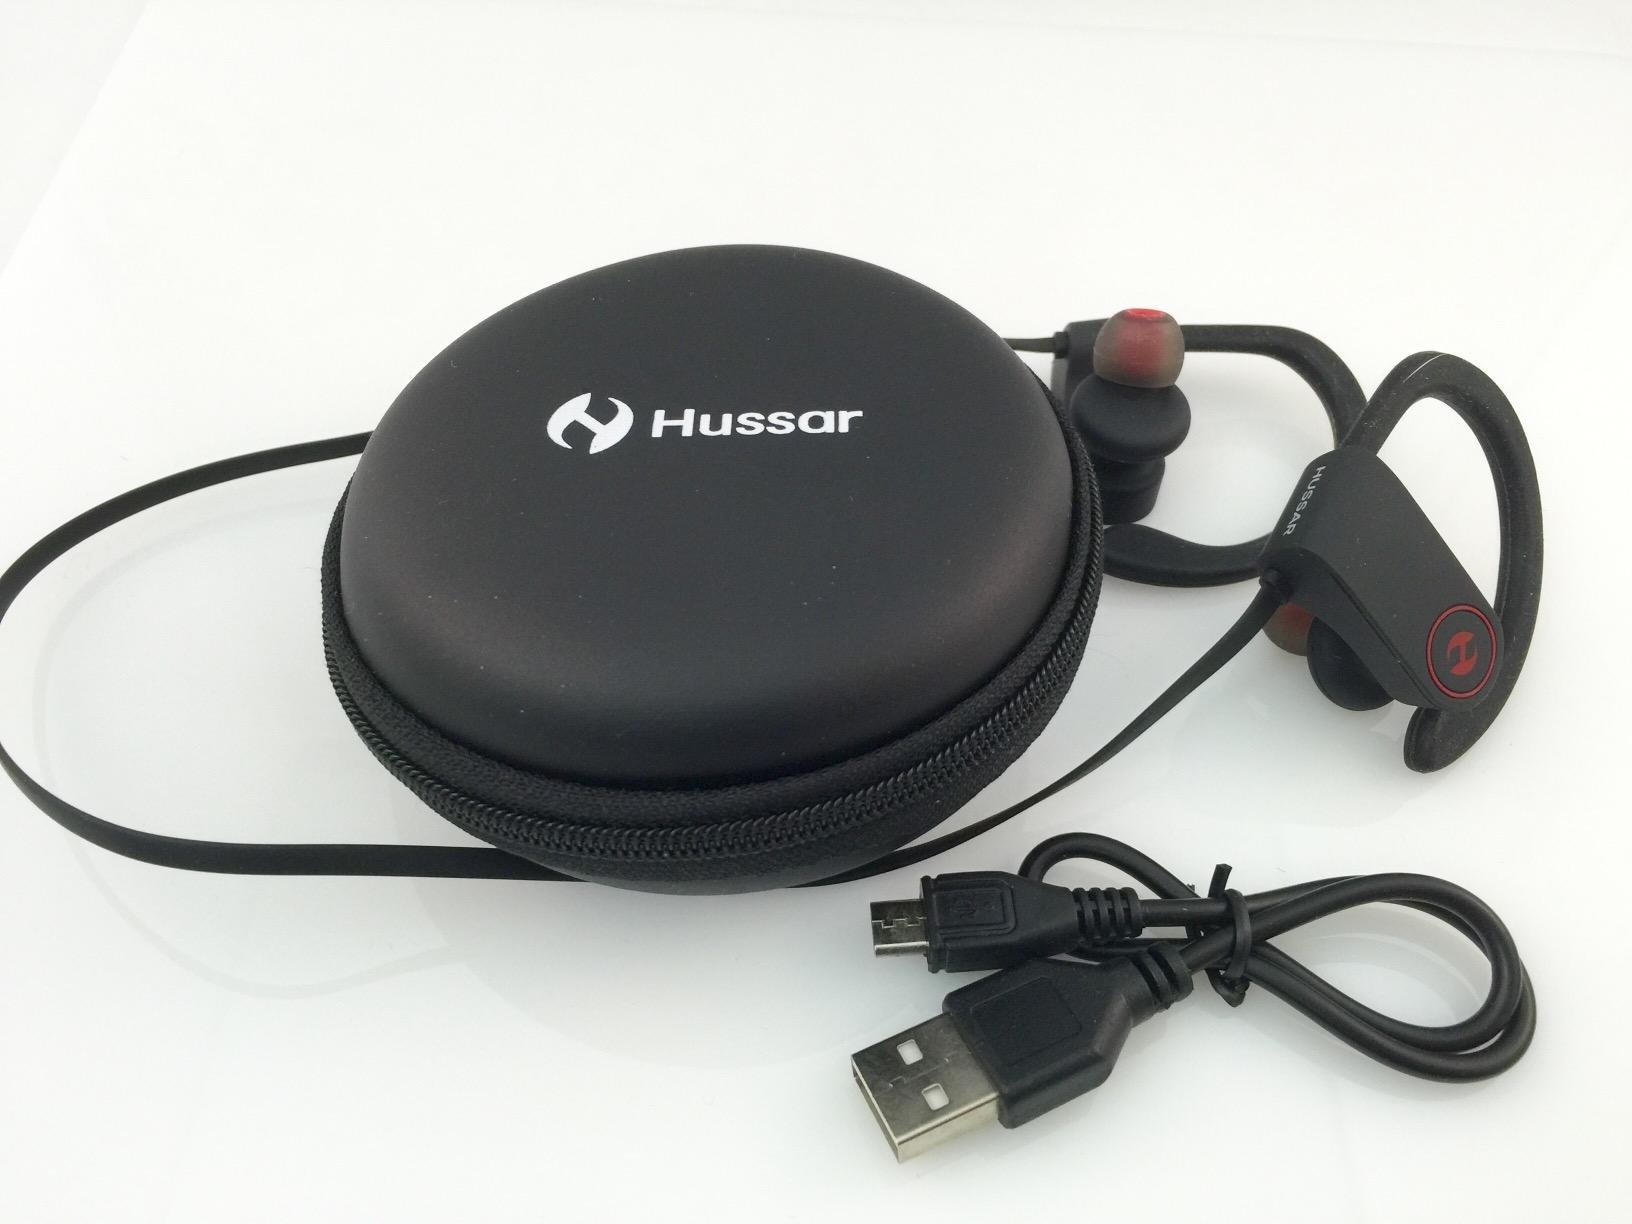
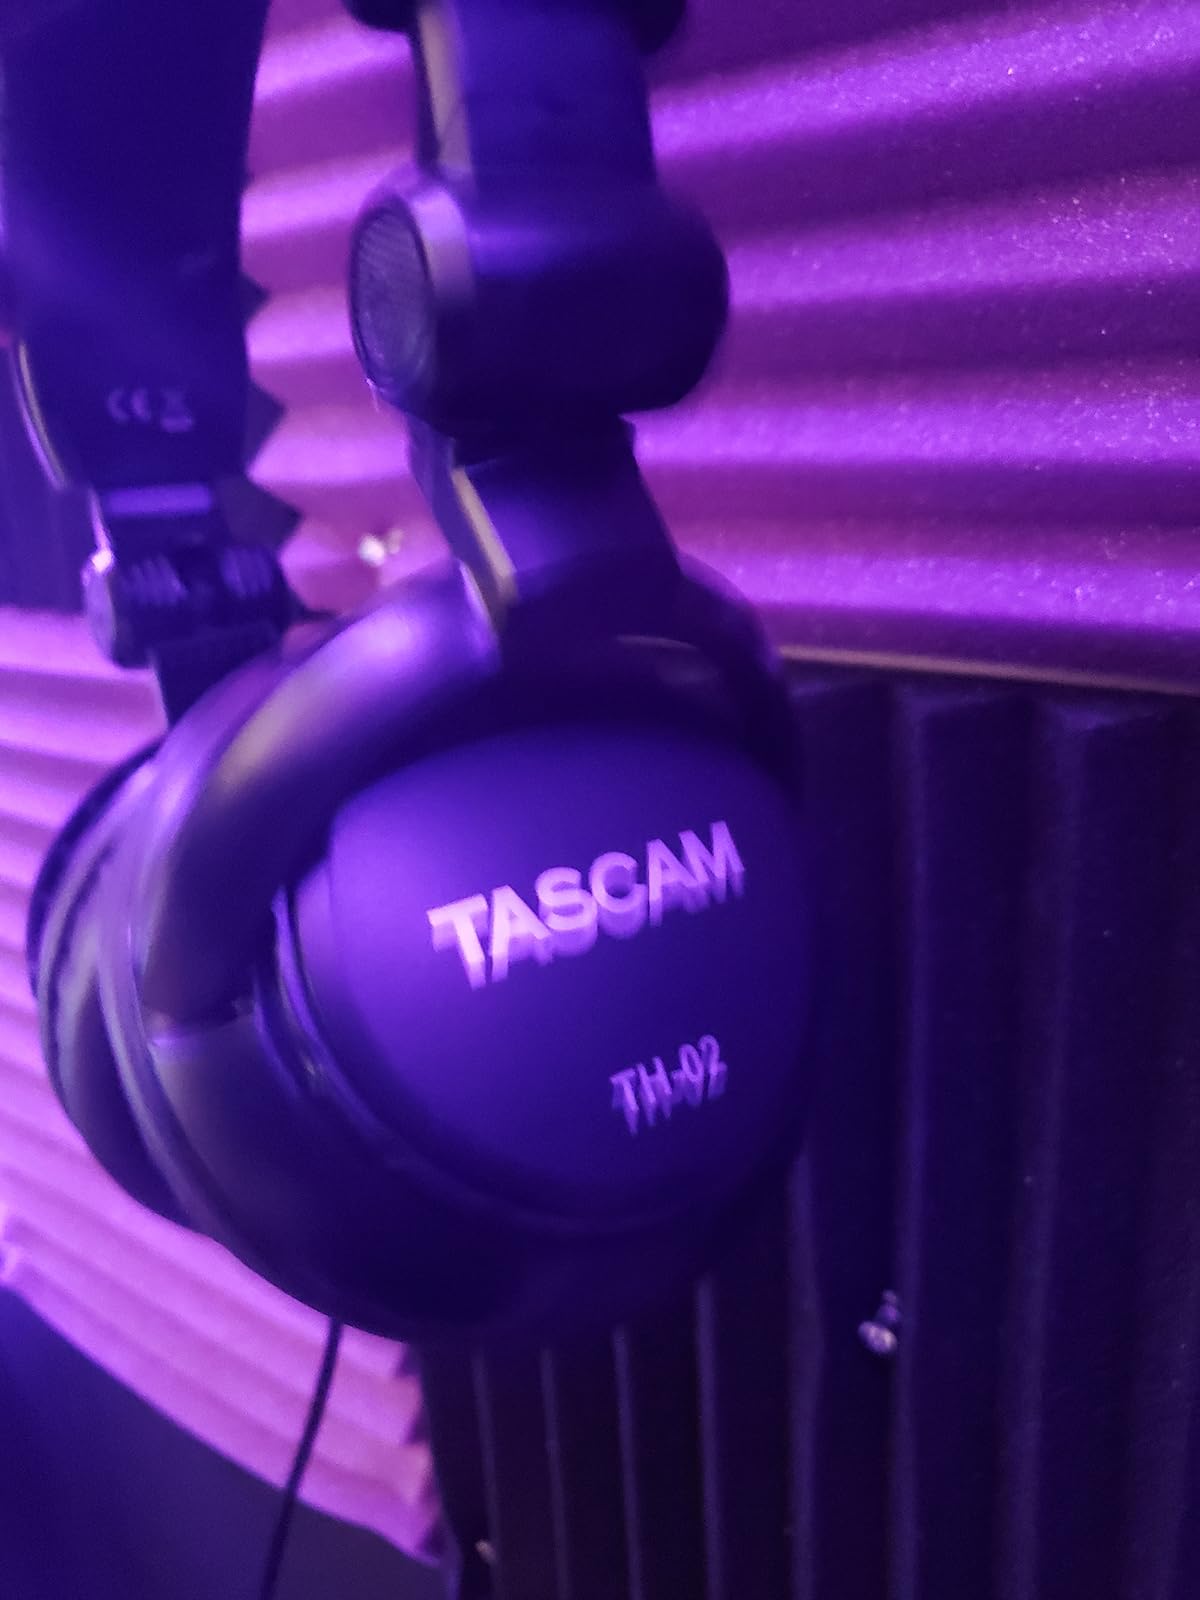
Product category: headphones
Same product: no